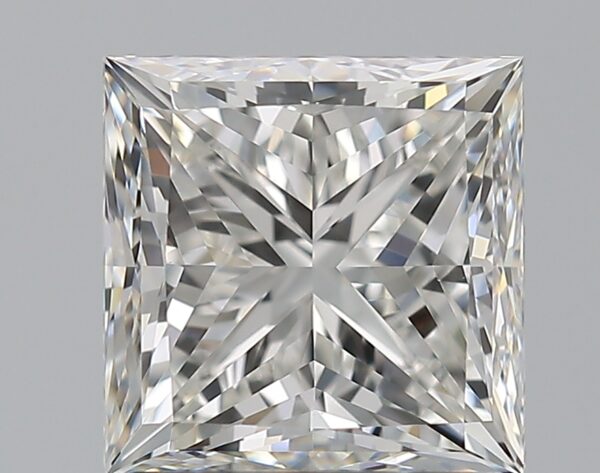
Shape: princess
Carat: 1.5
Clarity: VVS2
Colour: G
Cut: EX
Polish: EX
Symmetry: EX
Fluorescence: N
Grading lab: GIA
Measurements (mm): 6.06 x 6.05 x 4.48